Mahjong Hishō-den: Naki no Ryū

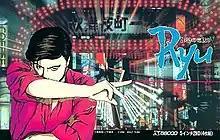
"Ryū: Naki no Ryū Yori" video game cover art (Sharp X68000)

is a Japanese mahjong-themed manga series written and illustrated by Junichi Nojo. It was serialized in Takeshobo's "Bessatsu Kindai Mahjong" between 1985 and 1990. It was adapted into a three-episode original video animation (OVA) between 1988 and 1990.